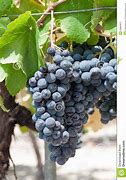
Label: Grapes